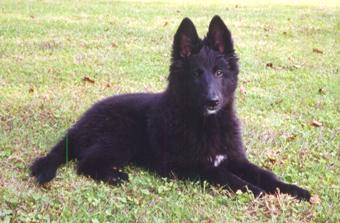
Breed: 227-n000070-groenendael